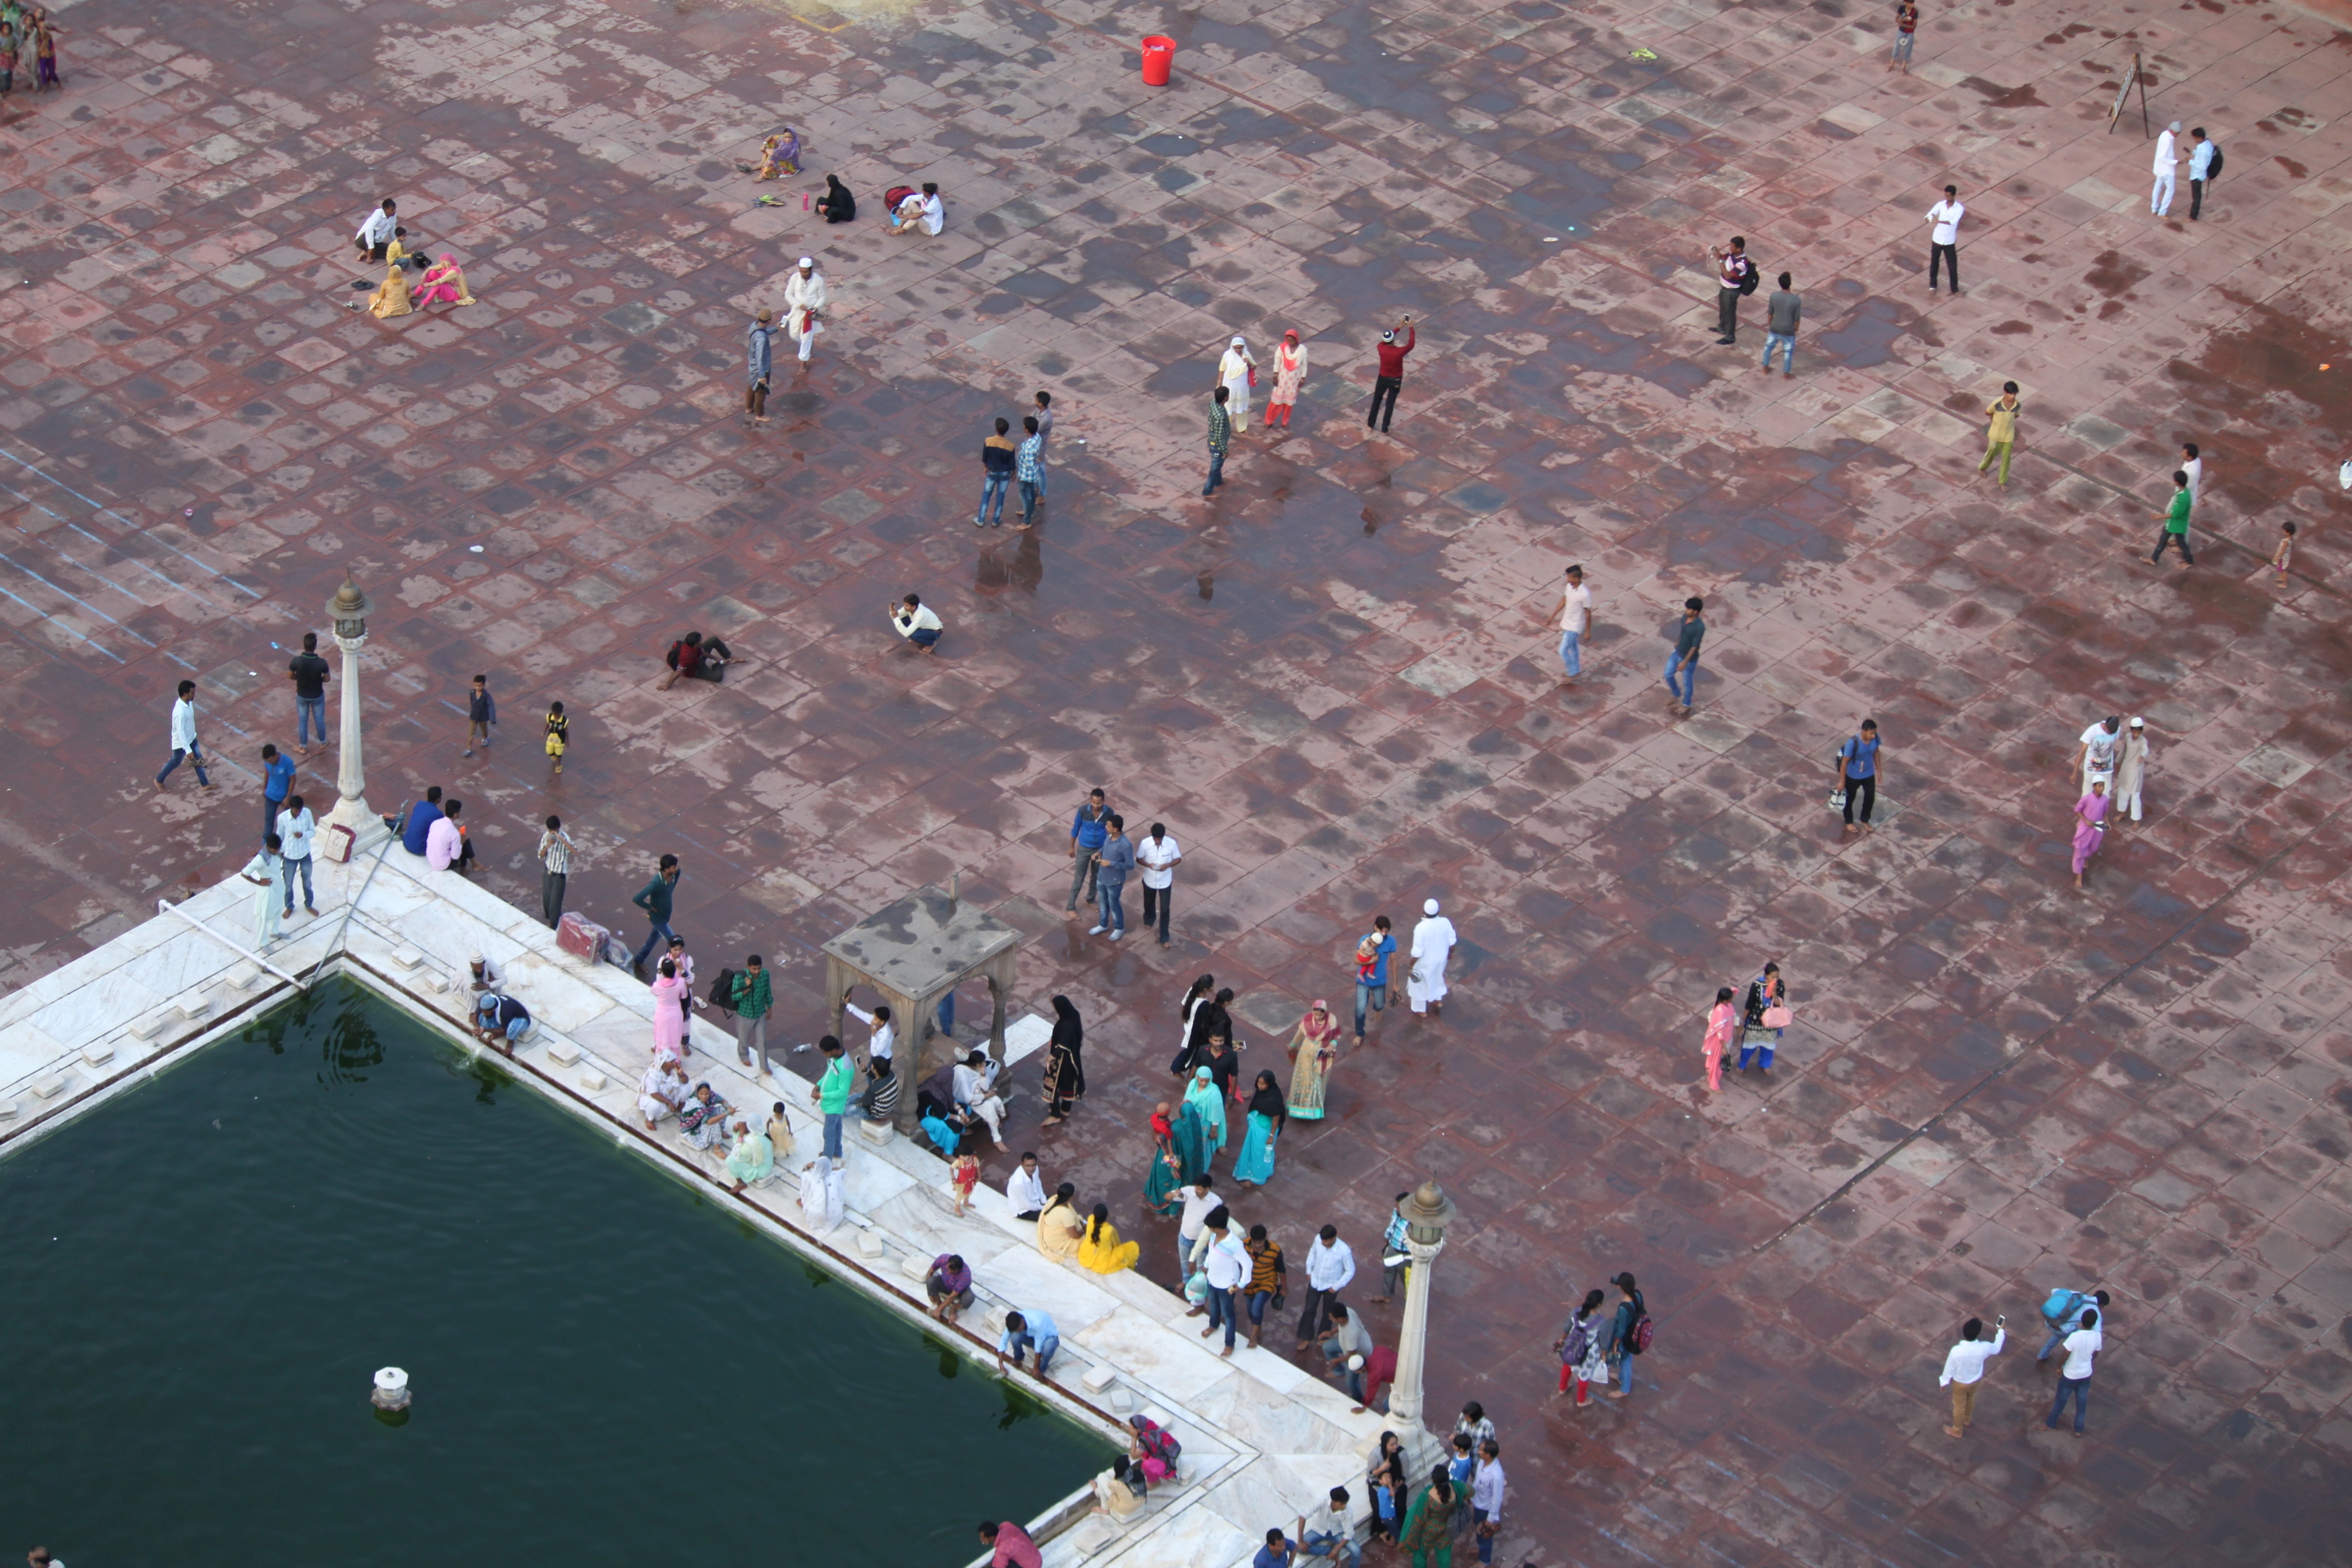
adventure, extreme sport, screenshot, aerial photography